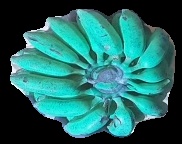
Variety: elakki-bale
Grade: grade3